List of birds of Montserrat

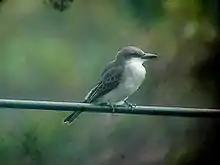
Gray kingbird

Tyrant flycatchers are passerine birds which occur throughout North and South America. They superficially resemble the Old World flycatchers, but are more robust and have stronger bills. They do not have the sophisticated vocal capabilities of the songbirds. Most, but not all, have plain colouring. As the name implies, most are insectivorous.